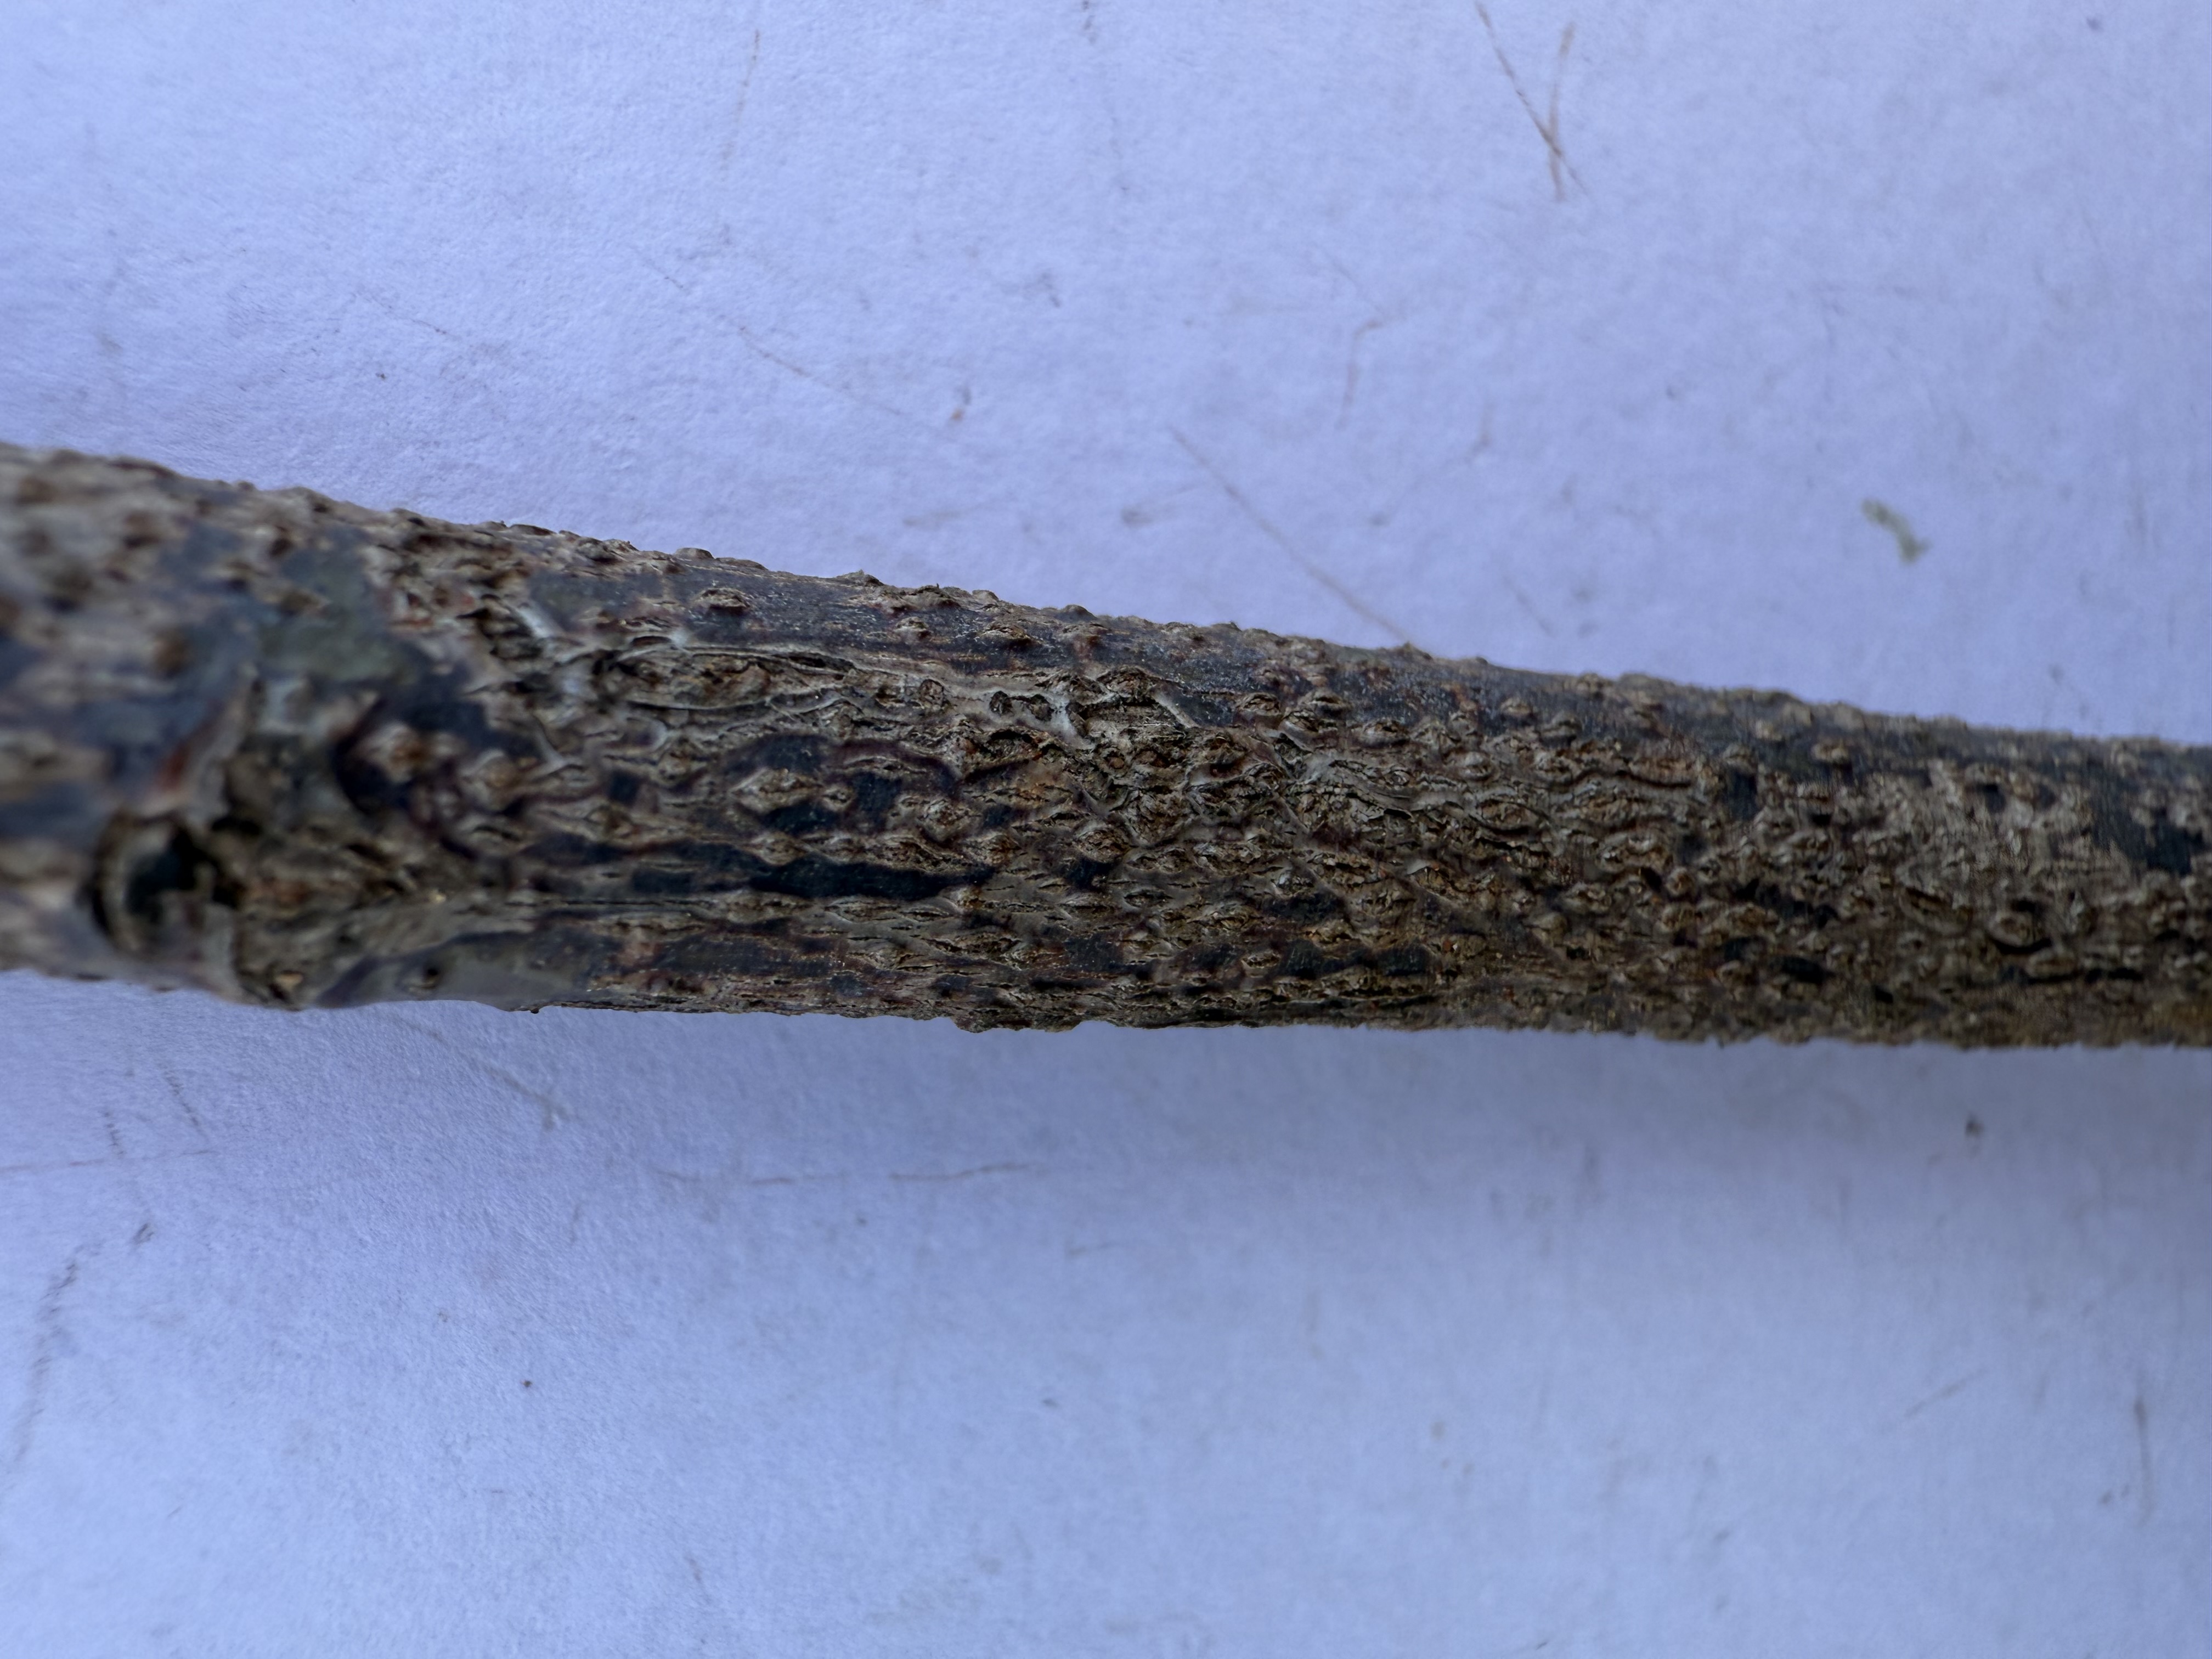
Variety: Carob